Carrie Elkin

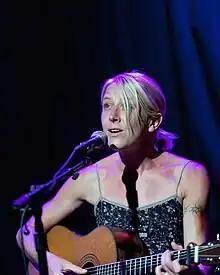
Elkin at High Noon Saloon, Madison, WisconsinAugust 8, 2010

Carrie Elkin (born October 11, 1973 in Cleveland, Ohio), is a folk/country singer and musician based out of Austin, Texas. Active since the mid-1990s, she signed with Red House Records in September 2010.